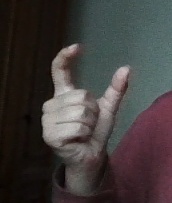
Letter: nun